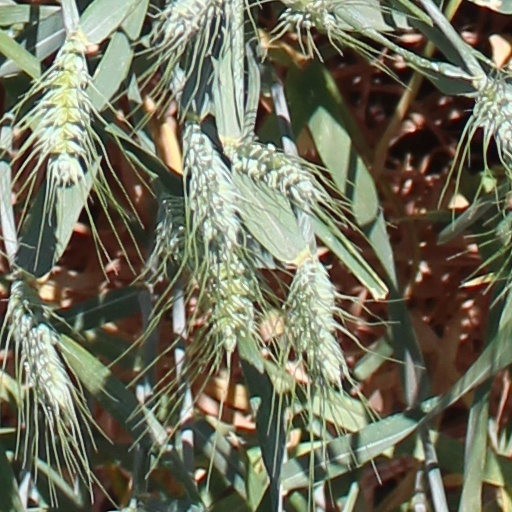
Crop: wheat